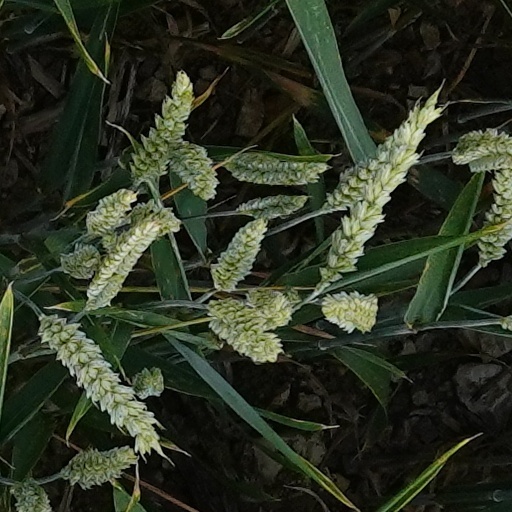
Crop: wheat